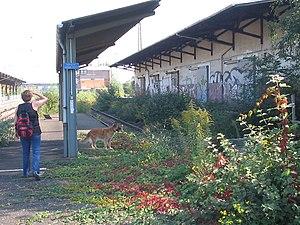
Gare de Frankfurt-Mainkur: Une scene idyllique au passage aux quais